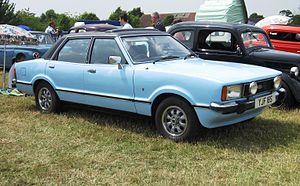
Ford Cortina Ghia Mk IV Saloon (1978)